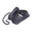
Label: telephone